Ural owl

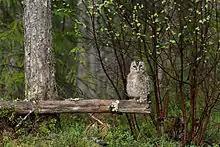
A young mesoptile Ural owl shortly after it has left the nest in Albu Parish, Estonia.

Ural owls do not generally occur with other "Strix" owls excepting the tawny owl but overlap in much of their range also with the great grey owl, which furthermore ranges farther north and into the Americas as well. Despite its large size, the great grey owl is a dietary specialist on voles, relying almost exclusively on them. Its dietary restrictions are indicated by its foot morphology, with the great grey owl possessing talons that are conspicuously finer, smaller and less powerful looking than those of the Ural owl despite the slightly larger overall foot size (in correspondence with its body mass) of the great grey. Within the taiga that both the great grey and Ural owls prefer, great grey owls have been shown to nest in a wide diversity of locations, with more nest types overall than the Ural, but it does not normally use tree cavities as do the other two European "Strix" owls and seldom occurs in areas where conifers are not dominant anywhere in its range, such as riparian zones where forest can diversify to become mixed with deciduous trees. The difference in nest site usage and narrower dietary habits of the great grey are thought to mitigate most serious competition between the great grey and Ural owls. A larger owl than either species, however, is the Eurasian eagle-owl. The Ural owl is considerably smaller-bodied (around three times lighter), with a wingspan around 35% smaller and smaller talons and feet, so a competitive advantage is apparent even between the species' morphology. The eagle-owl also takes a large number of small prey such as voles but is conspicuously more variable in alternate foods. Across a similar but generally much broader distribution (both in latitude and longitude), eagle-owls take about three times as many prey species as do Ural owls, including much more species from all prey taxon, and also occur in a broader range of habitat types. Being much larger and (based on morphology) presumably much more powerful, the eagle-owl is able to take much larger prey than the Ural owl. More locally, in Finland, the Ural owl took proportionately more European water voles, overall birds and amphibians than did the eagle-owls but took far fewer gamebirds. The eagle-owls are likely avoided when possible by the Ural. Upon evidence, Ural owls are fairly regular in occurrence in North Ostrobothnia, where eagle-owls are rare to absent, but in South Ostrobothnia the Urals are scarce, possibly because the eagle-owls are relatively common. However, habitat differences may segregate the two species as well. In Finland, the eagle-owl appears to prefer pine-dominated forest while the Ural prefers spruce-dominated forests. Elsewhere, eagle-owls may frequent rocky areas where available (for nesting) and often hunt in more diverse and often more open areas, and in such areas Ural owls are rare to absent. Being smaller than the great grey owl and Eurasian eagle-owl, it is projected that the Ural owl can live off of less food overall than them. It is estimated that over a 6-month period, a Ural owl needs about of food while a great grey owl needs about and an eagle-owl needs about . The Ural owl has the potential to encounter other larger owls such as the snowy owl ("Bubo scandiacus") in winter and the Blakiston's fish owl ("B. blakistoni") in the far east of the range, but are unlikely to interact extensively given the differences in habitat usage.